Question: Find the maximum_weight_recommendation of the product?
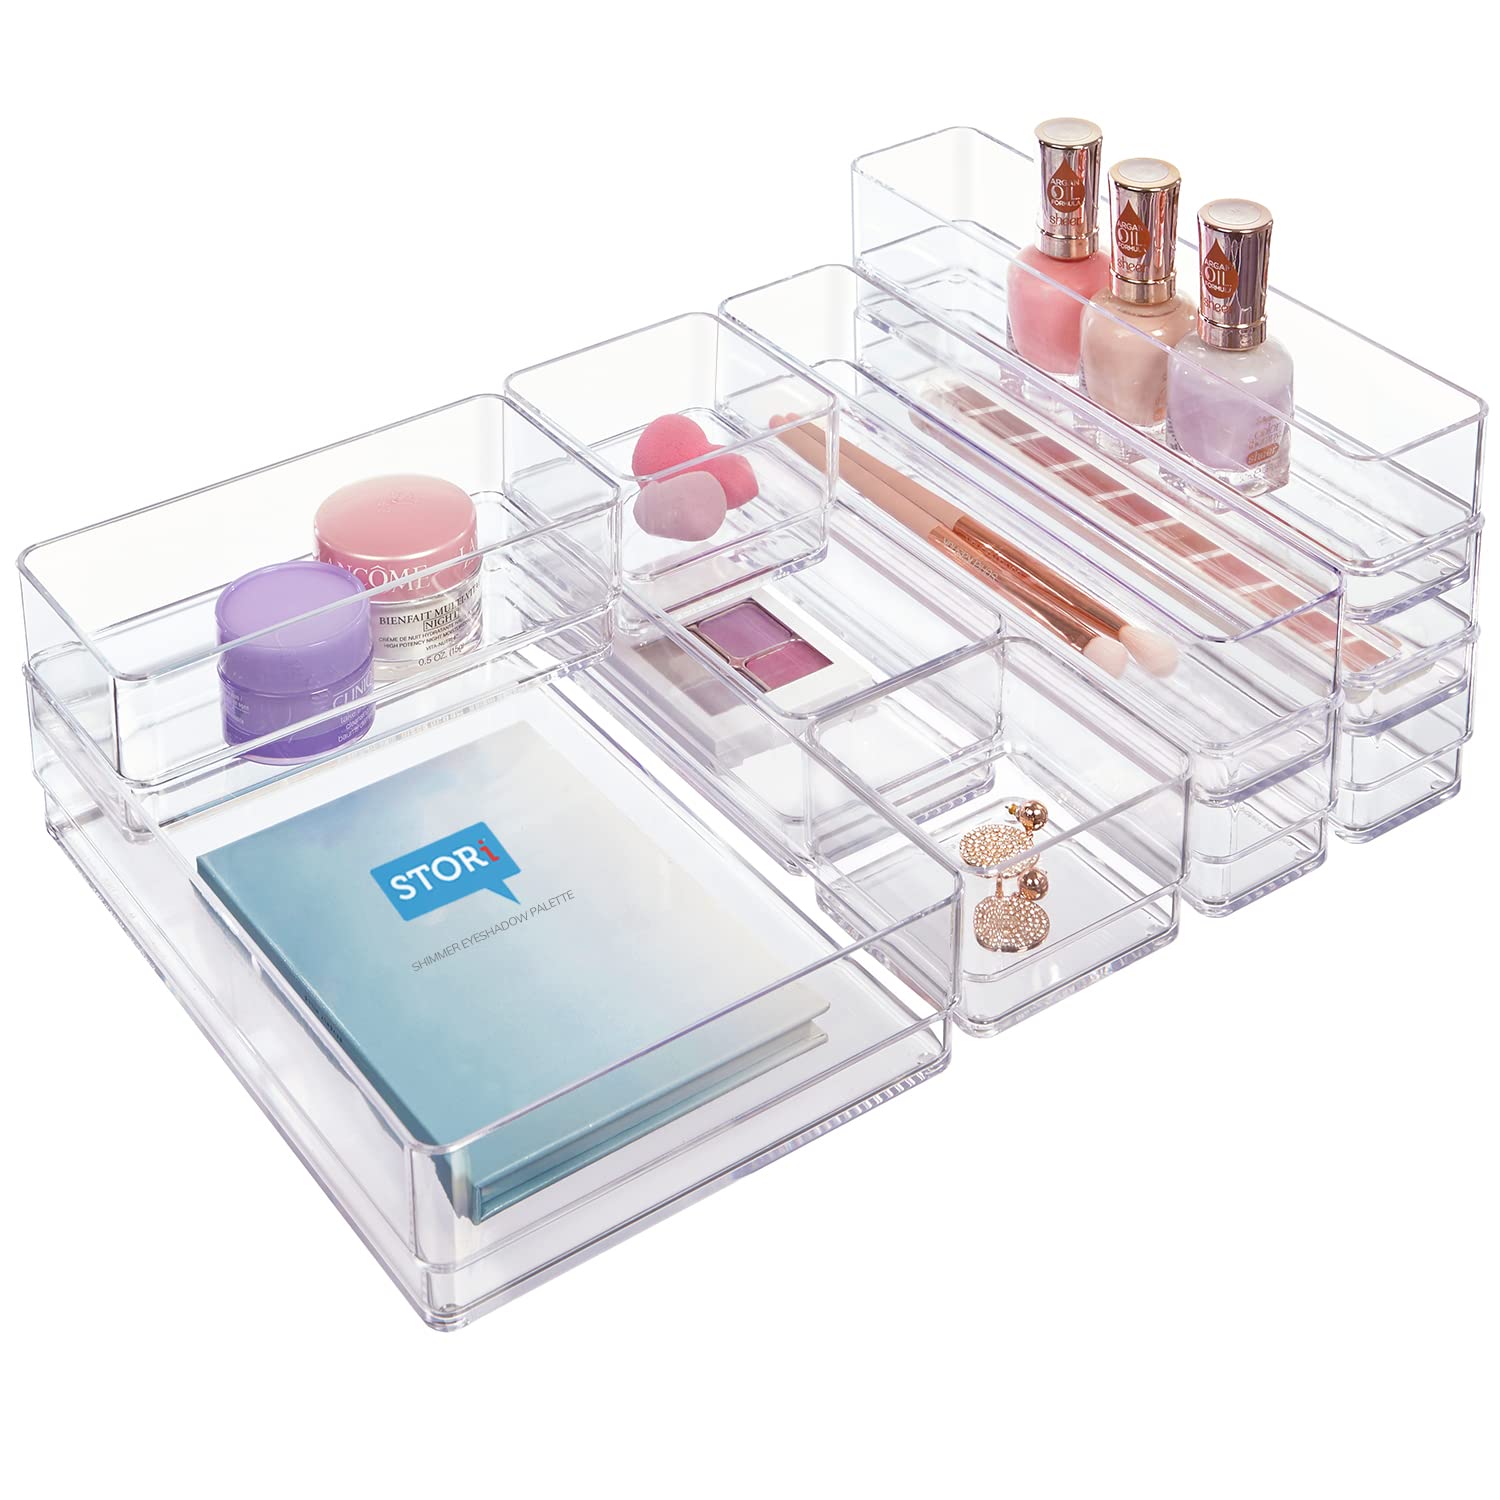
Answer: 0.5 ounce